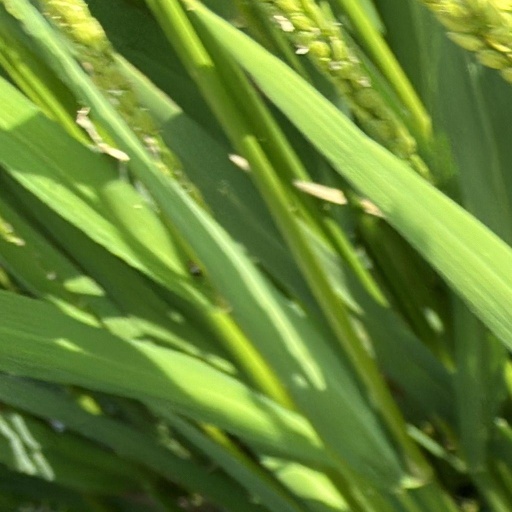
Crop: rice